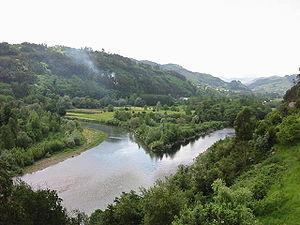
Le Narcea est un cours d’eau espagnol d'une longueur de 97 km qui coule dans la communauté autonome des Asturies.